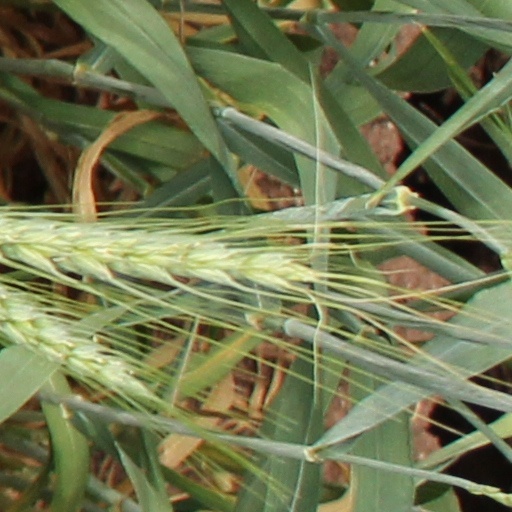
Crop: wheat